Mary McCallum

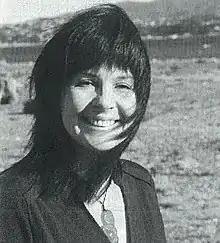
McCallum in 2008

McCallum was born in 1961 in Lusaka, Zambia. Aged four, she moved to New Zealand and was educated in Wellington and the United Kingdom, including at Wellington Girls' College. In 1981, she received a Bachelor of Arts degree in English literature and political science from Victoria University of Wellington (including studying under Bill Manhire). In 2005 she received a Master of Arts degree in creative writing from the International Institute in Modern Letters, Victoria University of Wellington.